Irish Section 110 Special Purpose Vehicle

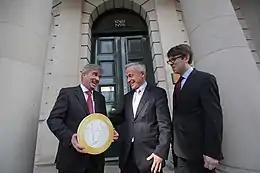
Irish Debt Securities Association (IDSA) launch in 2013 with Minister Richard Bruton, IDSA CEO Gary Palmer, and IDSA Chairman Turlough Galvin of Matheson’s Tax Practice.

While Ireland had created securitisation SPVs from 1991 onwards for their emerging International Financial Services Centre (IFSC), Section 110 of the 1997 Taxes and Consolidation Act (TCA) introduced more advanced SPVs to enable the IFSC complete in the global securitisation market.